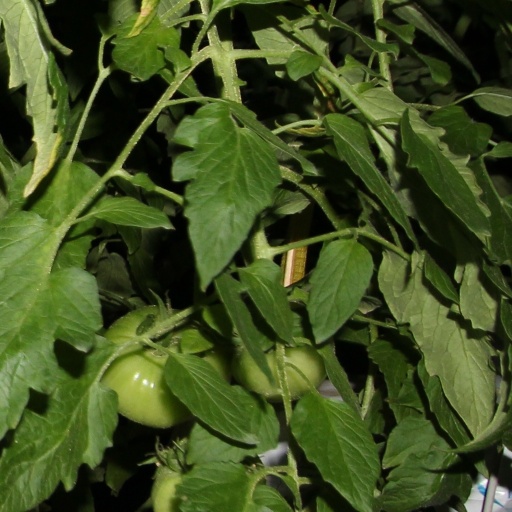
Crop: tomato